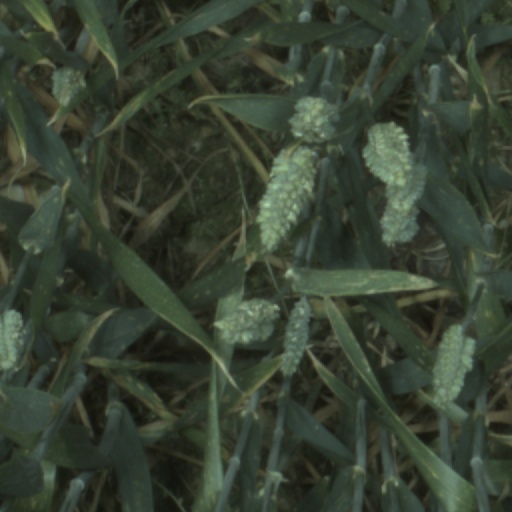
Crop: wheat